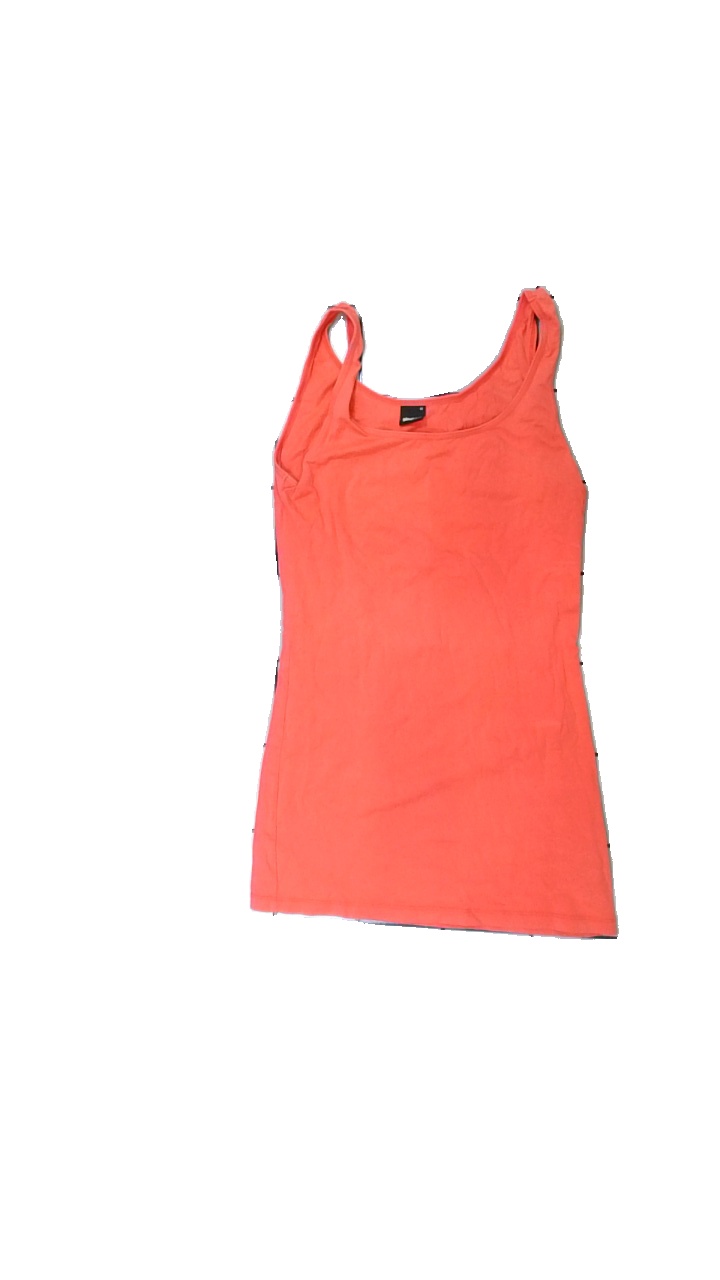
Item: Tank Top (Ladies)
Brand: Gina Tricot
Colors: Pink
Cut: Regular, C-collar
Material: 100% cotton
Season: All
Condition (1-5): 2
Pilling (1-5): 4
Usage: Reuse
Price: <50